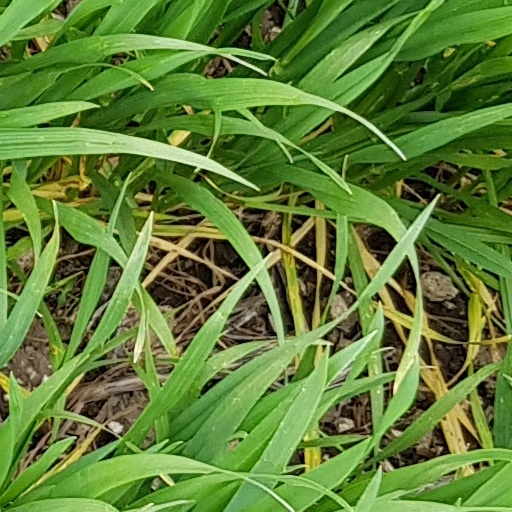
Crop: wheat